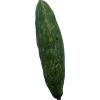
Label: Cucumber 3